Ralph F. Beermann

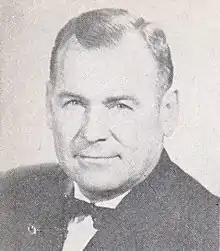
From 1961's "Pocket Congressional Directory of the Eighty-Seventh Congress"

Ralph Frederick Beermann (August 13, 1912 – February 17, 1977) was an American Republican politician and US Representative for Nebraska.